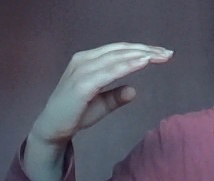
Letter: jeem